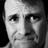
Emotion: sad